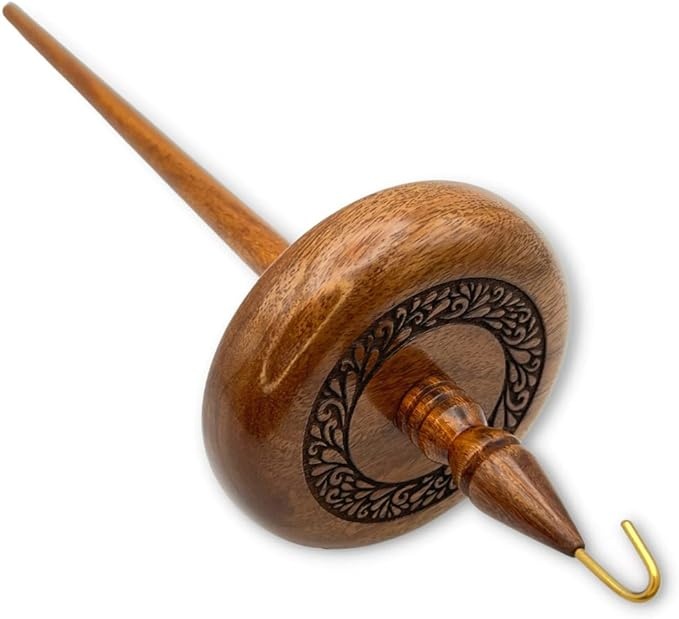
Revolution Fibers Drop Spindles
Hand carved from beautifully turned Rosewood, the Revolution Fibers Top Whorl Drop Spindle is an essential tool that can turn an evening by the fire (or by the TV) into a productive yarn making session. It's a simple, affordable, and portable way to get your hands busy and make something beautiful (and functional) at the same time. Drop Spindle shaft is 11 inches long (12" total length), notched whorl is 3.25 inches in diameter The 3 ounce drop spindle is designed with, both beginners and the veteran spinning enthusiast in mind. It's ideal for many different types of yarn weights, from Baby to Worsted and countless fibers, including wool, cotton, alpaca, sari silk, and more! With the Revolution Fibers Top Whorl Drop Spindle, you get everything you need to start spinning yarn in minutes. It's ergonomic, easy-to-use once you get the hang of it, and it's a fun way for anyone of any age to learn the basics of spinning your own yarn.
Brand: Bryson
Category: Arts & Entertainment > Hobbies & Creative Arts > Arts & Crafts > Art & Crafting Tools > Thread & Yarn Tools > Hand Spindles > Drop Hand Spindles